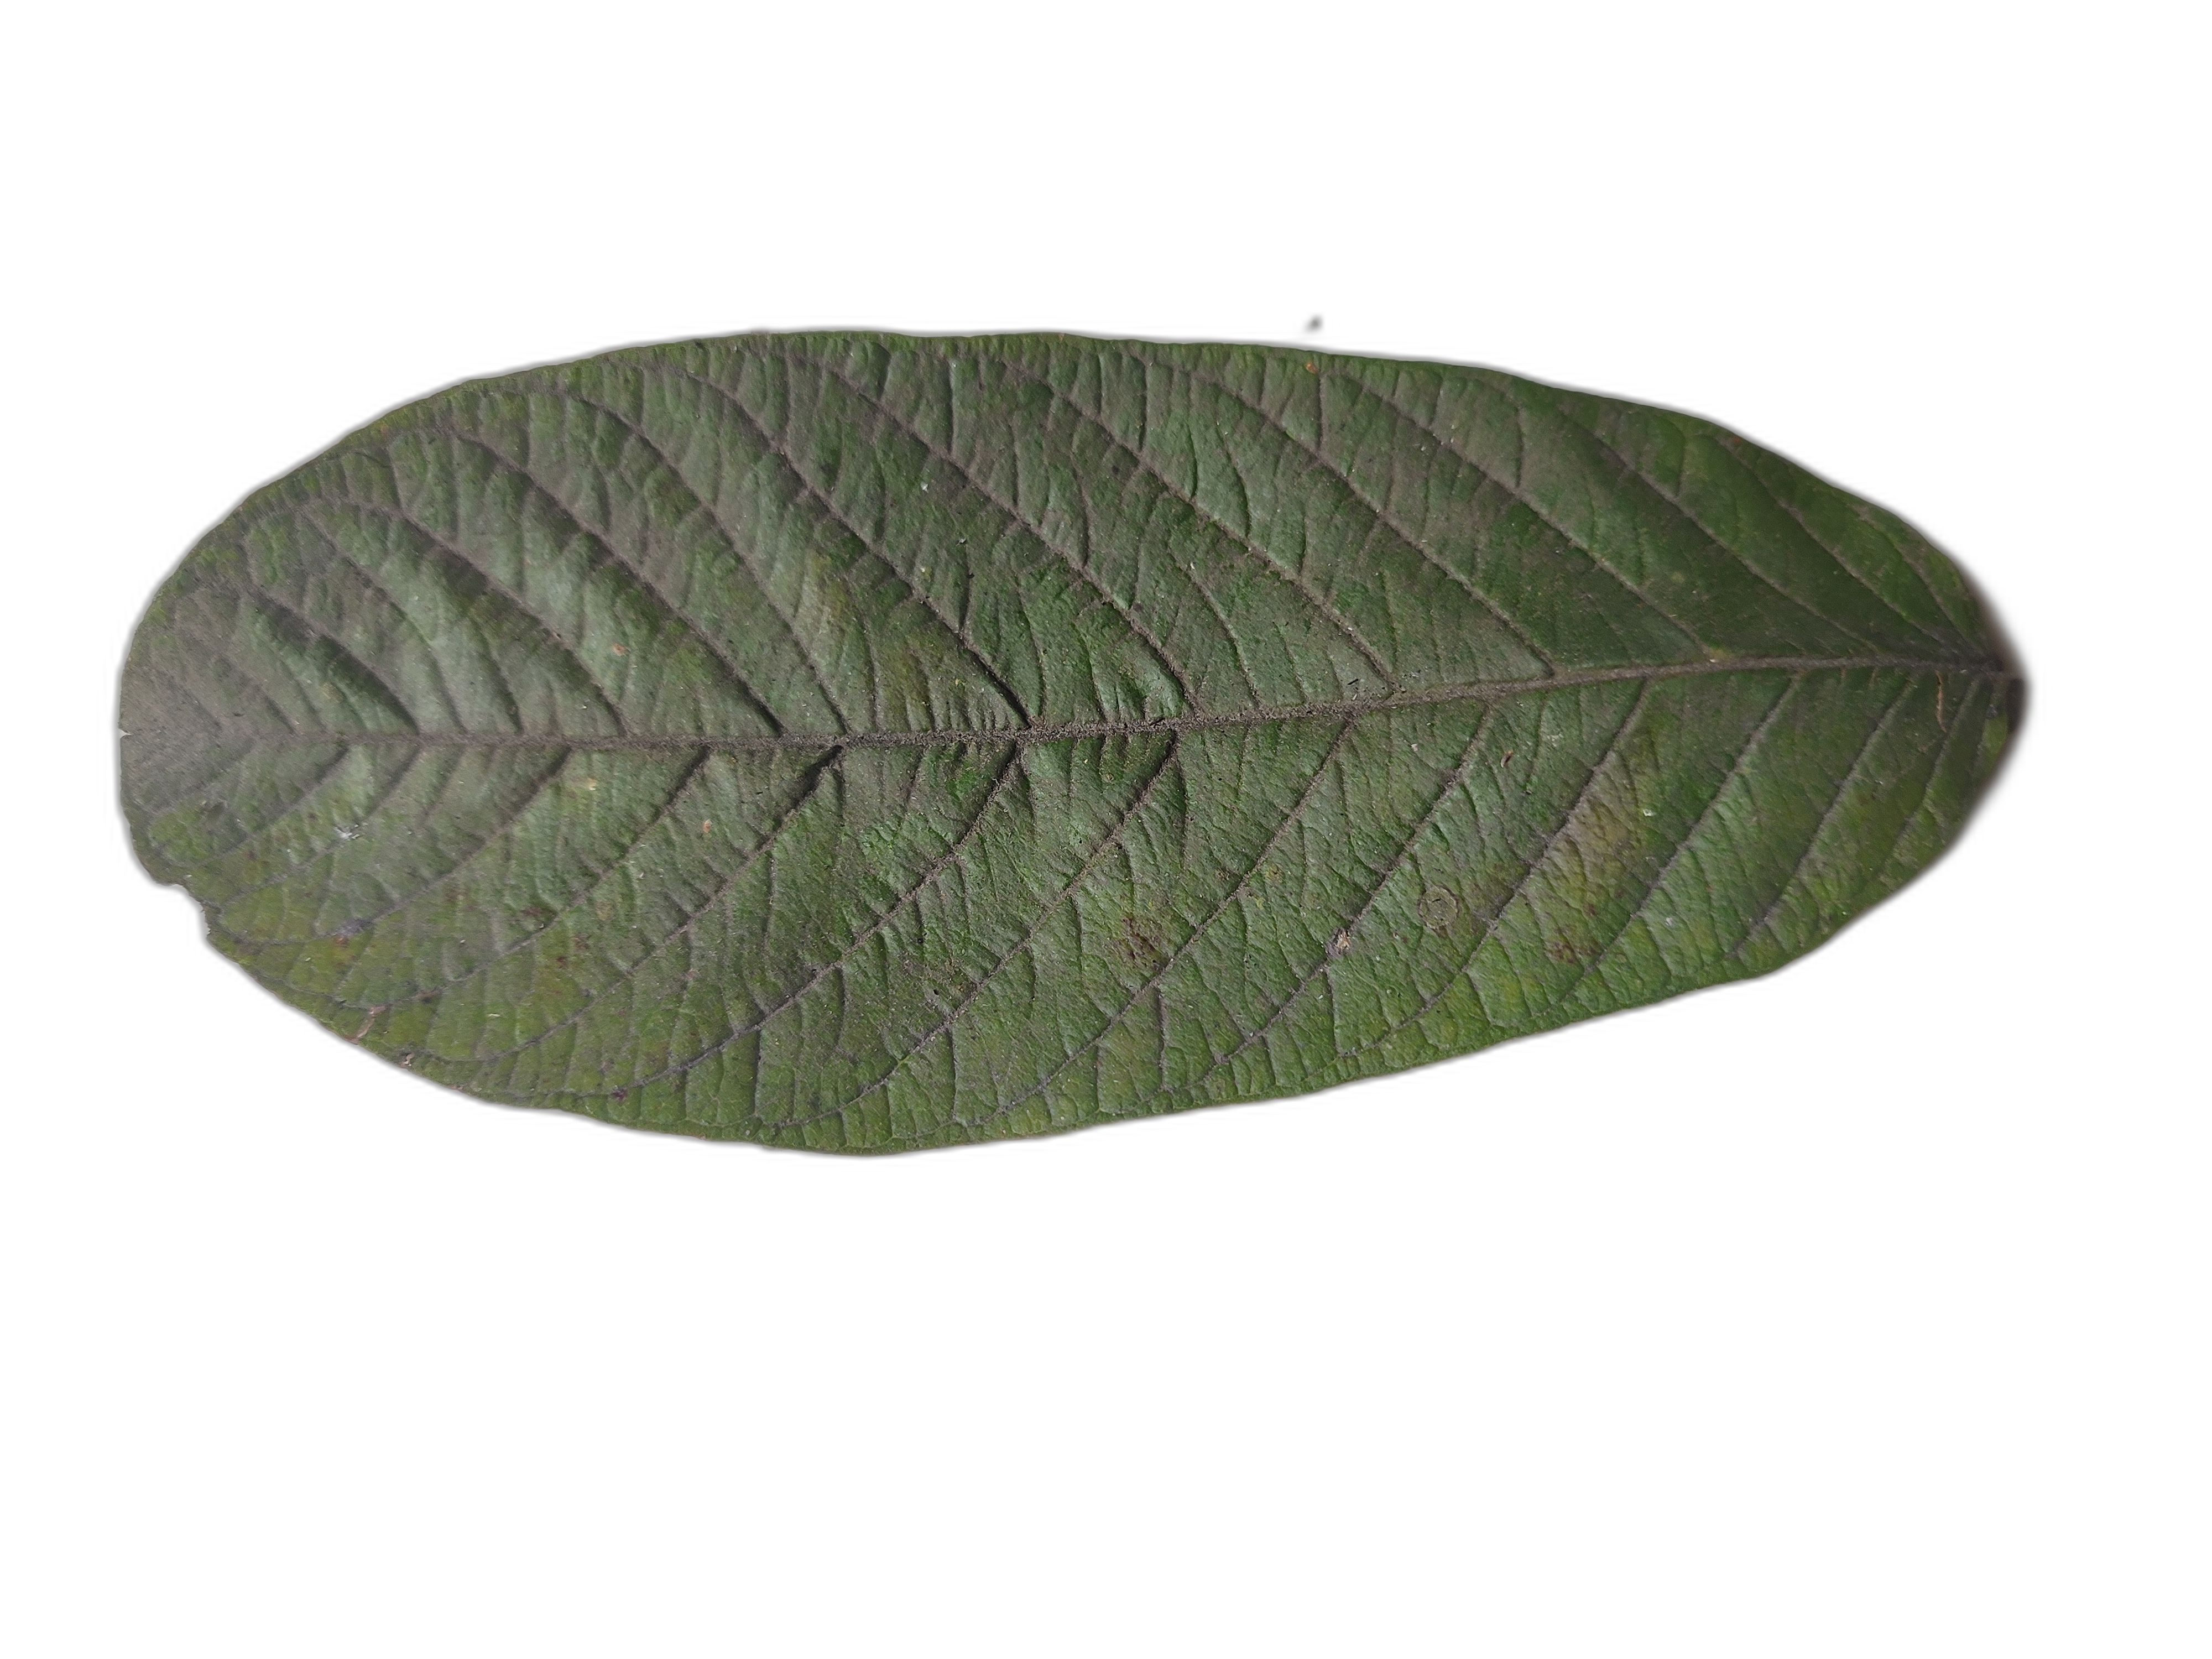
Plant part: leaf
Disease: Healthy